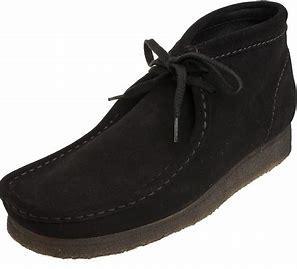
Brand: Clarks
Model: S Wallabee